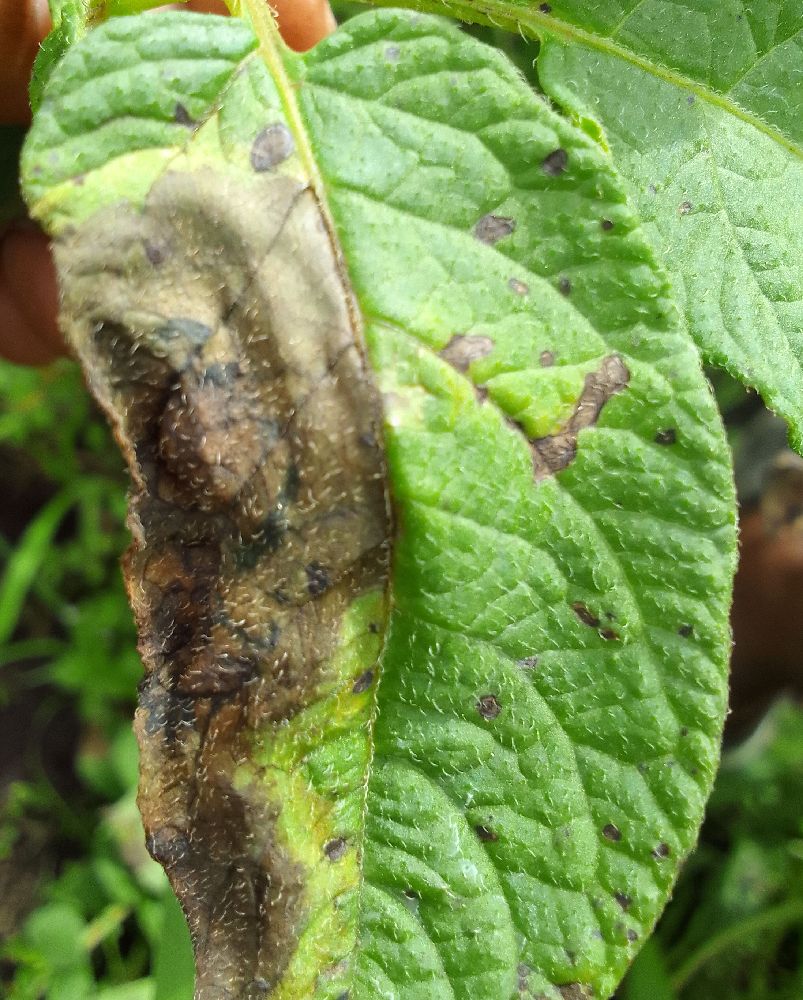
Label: Late blight